SMS Nürnberg (1916)

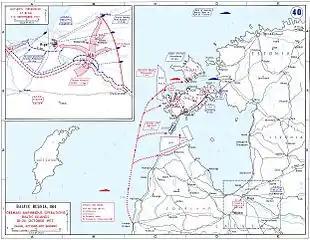
Operations of the German Navy and Army during Operation Albion

In early September 1917, following the German conquest of the Russian port of Riga, the German navy decided to eliminate the Russian naval forces that still held the Gulf of Riga. The (the Navy High Command) planned an operation to seize the Baltic island of Ösel, and specifically the Russian gun batteries on the Sworbe Peninsula. On 18 September, the order was issued for a joint operation with the army to capture Ösel and Moon Islands; the primary naval component was to comprise the flagship, , along with III and IV Battle Squadrons of the High Seas Fleet. The invasion force amounted to approximately 24,600 officers and enlisted men. and the rest of II Scouting Group, commanded by Rear Admiral Ludwig von Reuter, provided the cruiser screen for the task force. II Scouting Group left Kiel on 23 September and arrived in Libau two days later, where final preparations for the attack took place.